Chef Boy Logro: Kusina Master

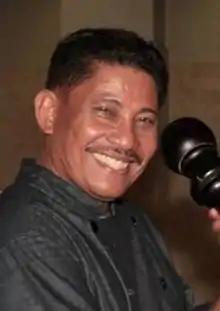

"Chef Boy Logro: Kusina Master" is a 30-minute cooking show that features a step-by-step cooking guide and unfold excellent kitchen skills and unravel secrets to make cooking and food preparation effortless and fun. Every week, there will be a celebrity guest co-host that will assist Chef Boy in preparing different dishes. At the end of every episode, Chef Boy will give an assignment to viewers on what they need to buy or prepare for next episode.